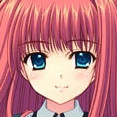
Portrait style: Anime Portrait